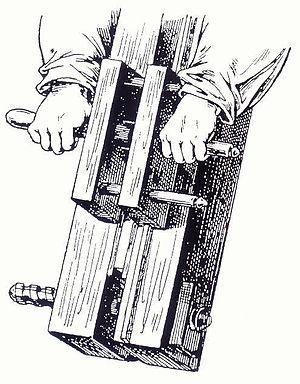
L'artisan relieur est un professionnel du livre qui crée des reliures de manière artisanale en appliquant les techniques traditionnelles ou plus modernes.